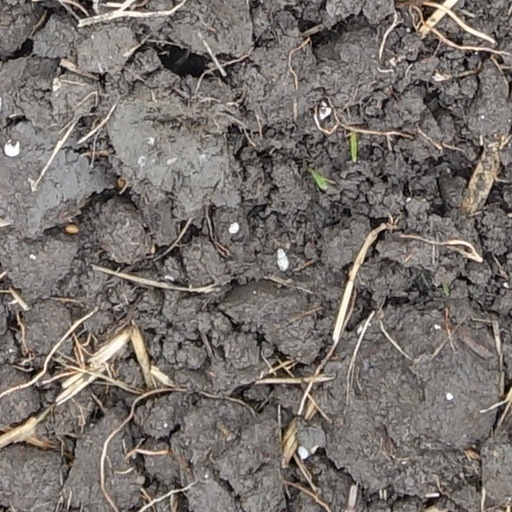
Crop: wheat